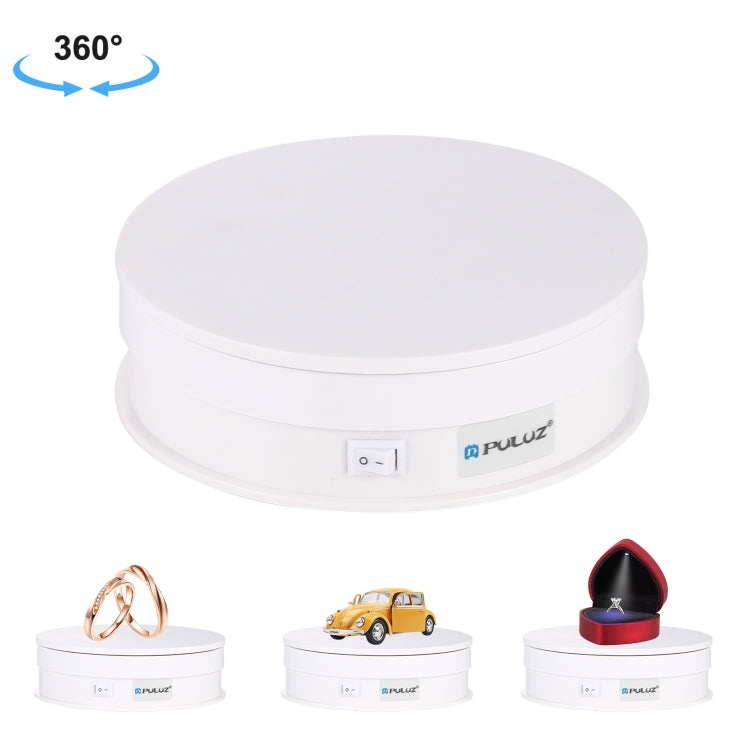
PULUZ 15cm USB Electric Rotating Turntable Display Stand Video Shooting Props Turntable for Photography, Load 1-5kg(White)
Features 1. Material: ABS + PC 2. Voltage: DC 5V USB 3. Speed:25 seconds / circle 4. Diameter: 15cm, height: 4.8cm 5. Load-bearing: 1-5kg 6. Weight: 350g 7. Ideal for display Jewelry, watch, digital product, shampoo, glass, bag 8. The turn table is an all-purpose display, promotion, glorify display stand, energy-efficient illumination. Designed for home and exhibition, store, shop is great for display wine, model, electronics, decoration and photography Package List 1. Electric Turntable x 1 2. Micro USB Cable x 1 3. Color Package Box x 1
Brand: Shop2India
Category: Cameras & Optics > Photography > Lighting & Studio > Studio Stands & Mounts > Tabletop Stands